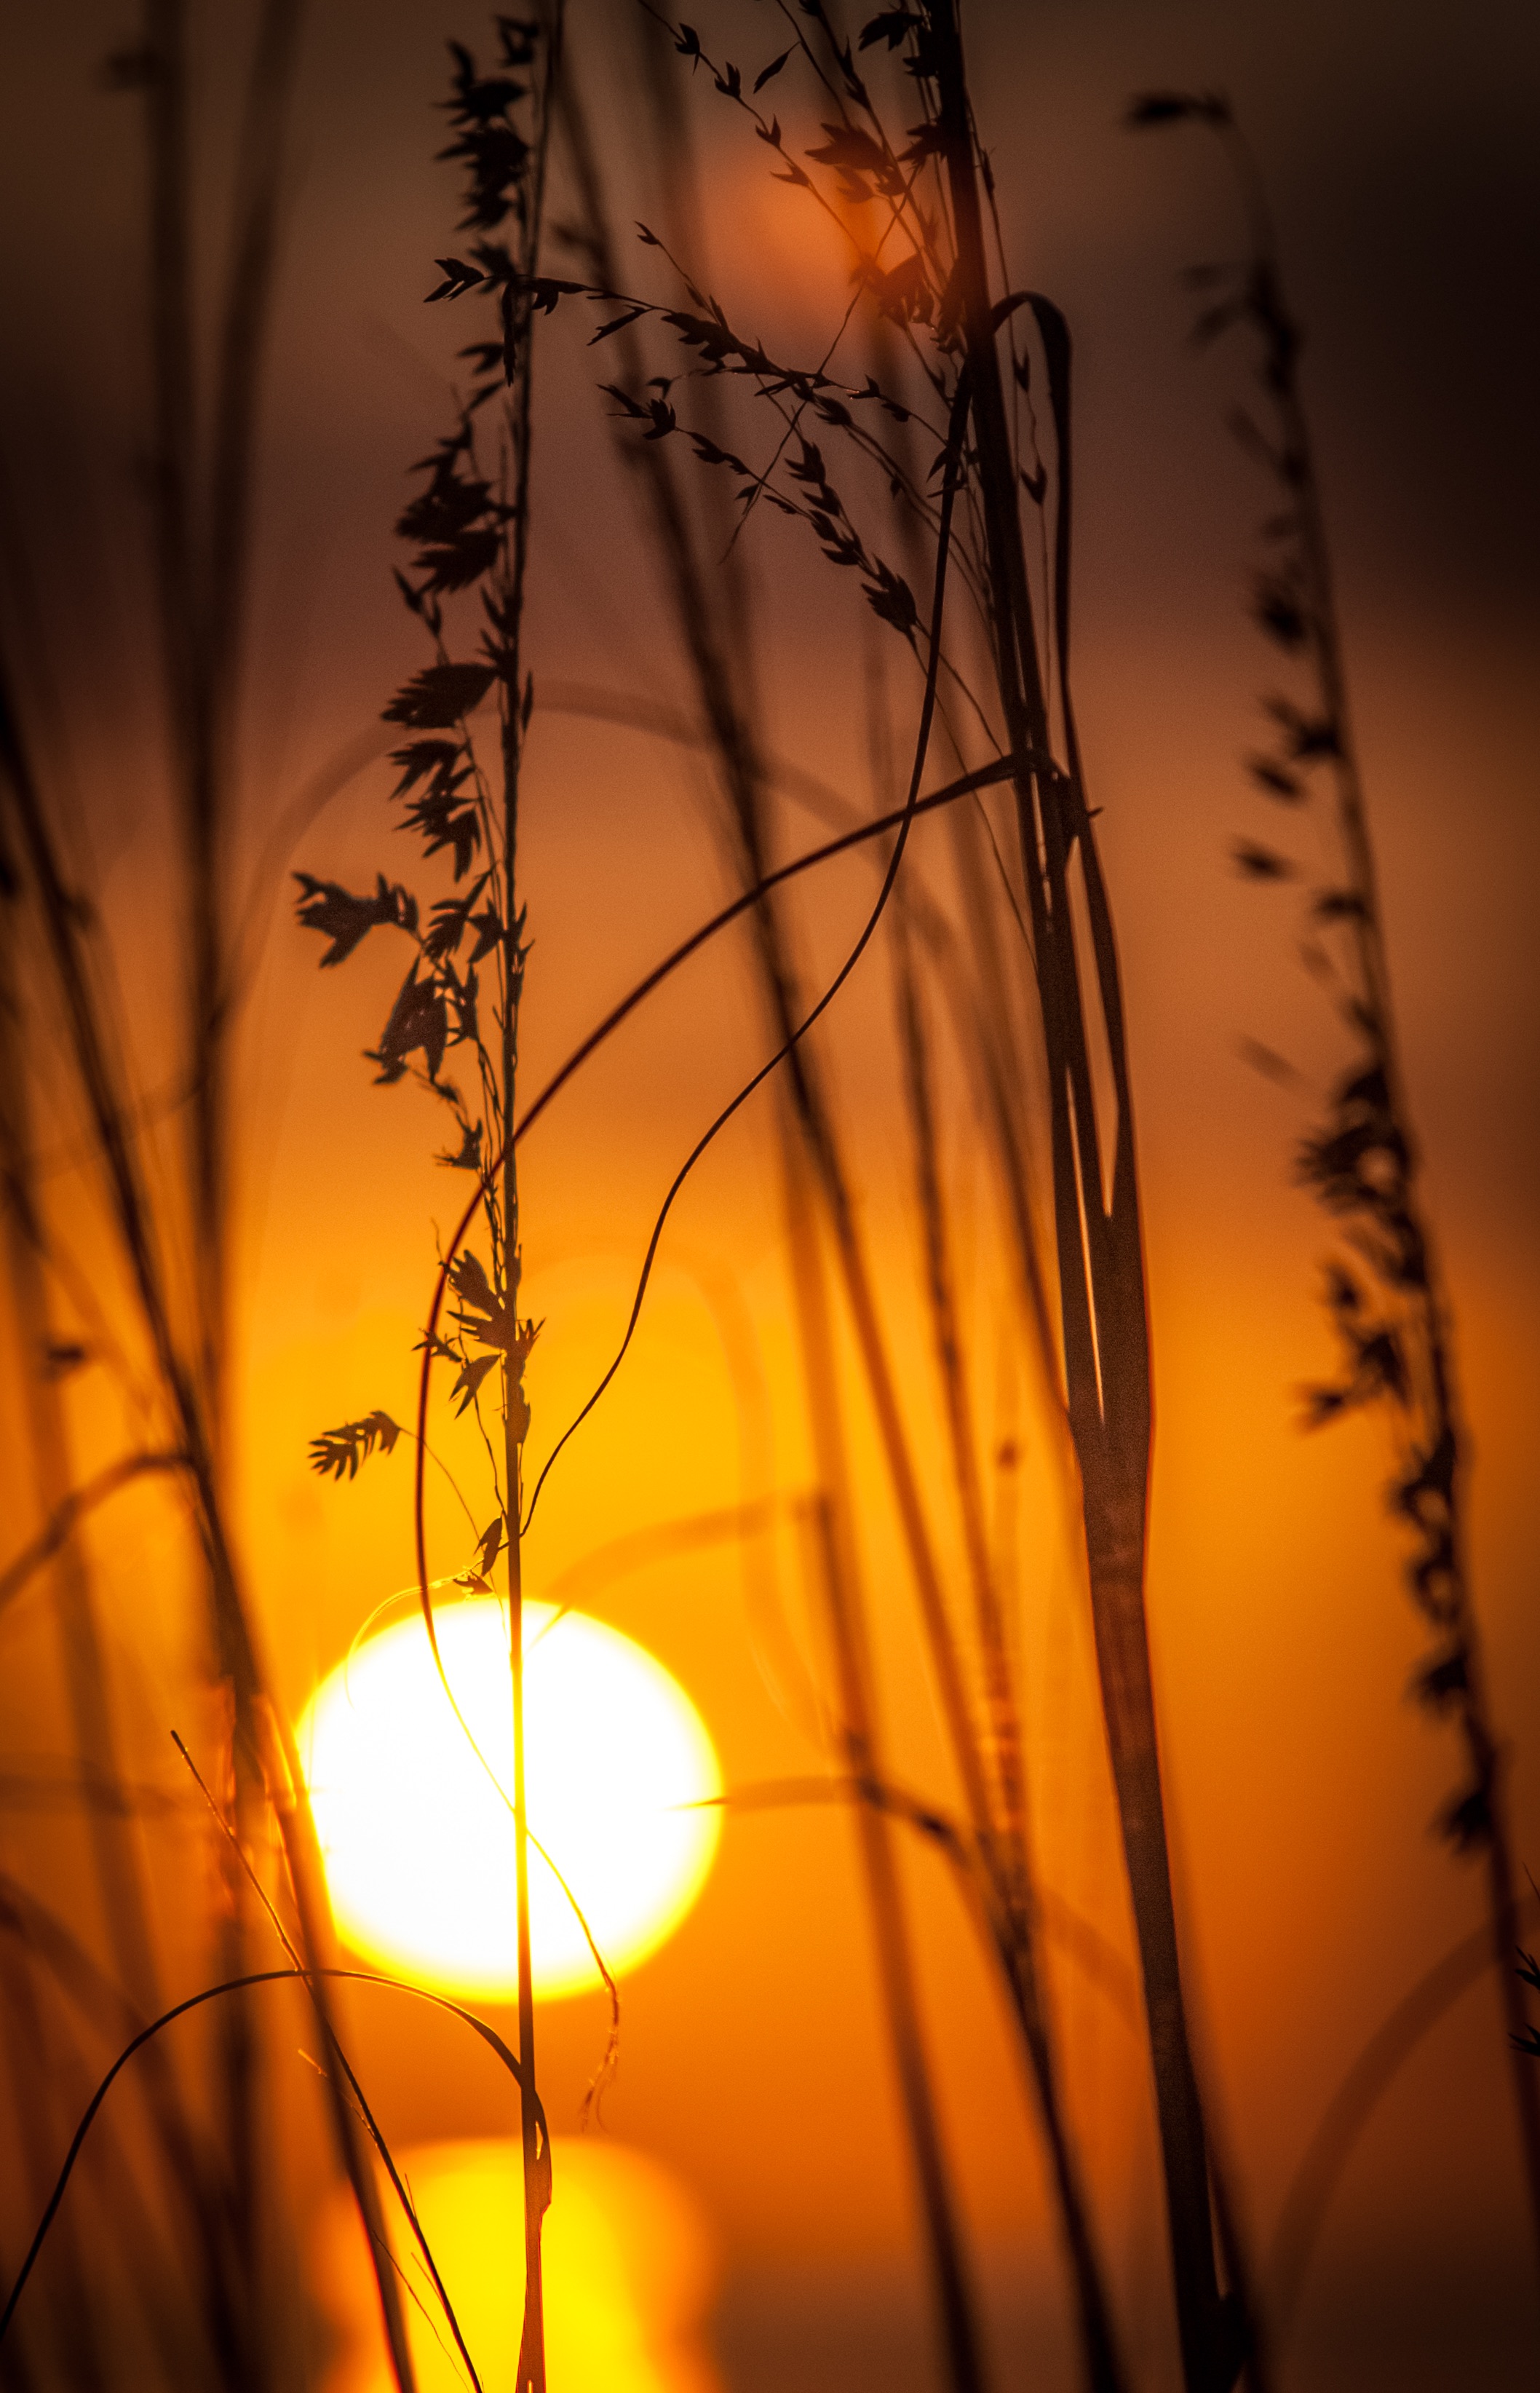
branch, light, plant, sun, sunrise, sunset, sunlight, morning, leaf, flower, atmosphere, evening, line, reflection, color, autumn, shadow, darkness, yellow, lighting, close up, macro photography